Steam engine

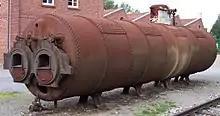
An industrial boiler used for a stationary steam engine

Near the end of the 19th century, compound engines came into widespread use. Compound engines exhausted steam into successively larger cylinders to accommodate the higher volumes at reduced pressures, giving improved efficiency. These stages were called expansions, with double- and triple-expansion engines being common, especially in shipping where efficiency was important to reduce the weight of coal carried. Steam engines remained the dominant source of power until the early 20th century, when advances in the design of the steam turbine, electric motors, and internal combustion engines gradually resulted in the replacement of reciprocating (piston) steam engines, with merchant shipping relying increasingly upon diesel engines, and warships on the steam turbine.